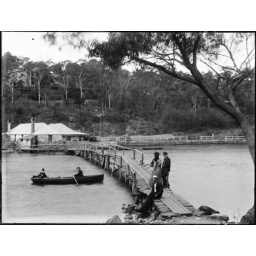
Rough wooden bridge over river, group with dog on the shore